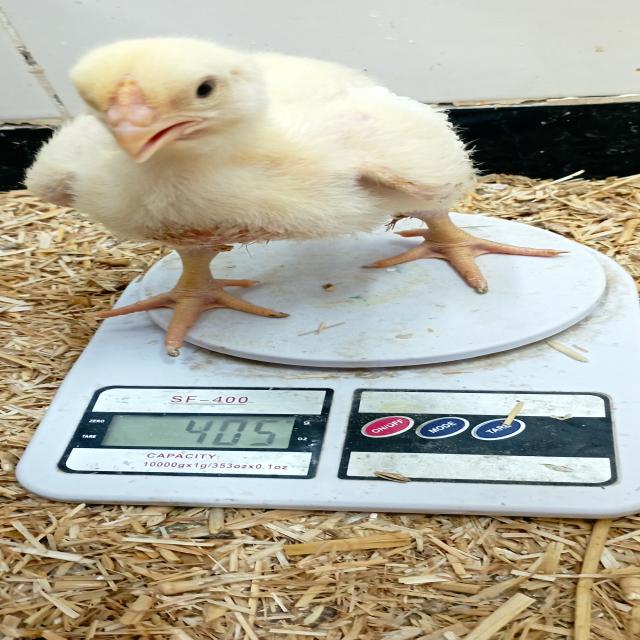
Weight: 405 g